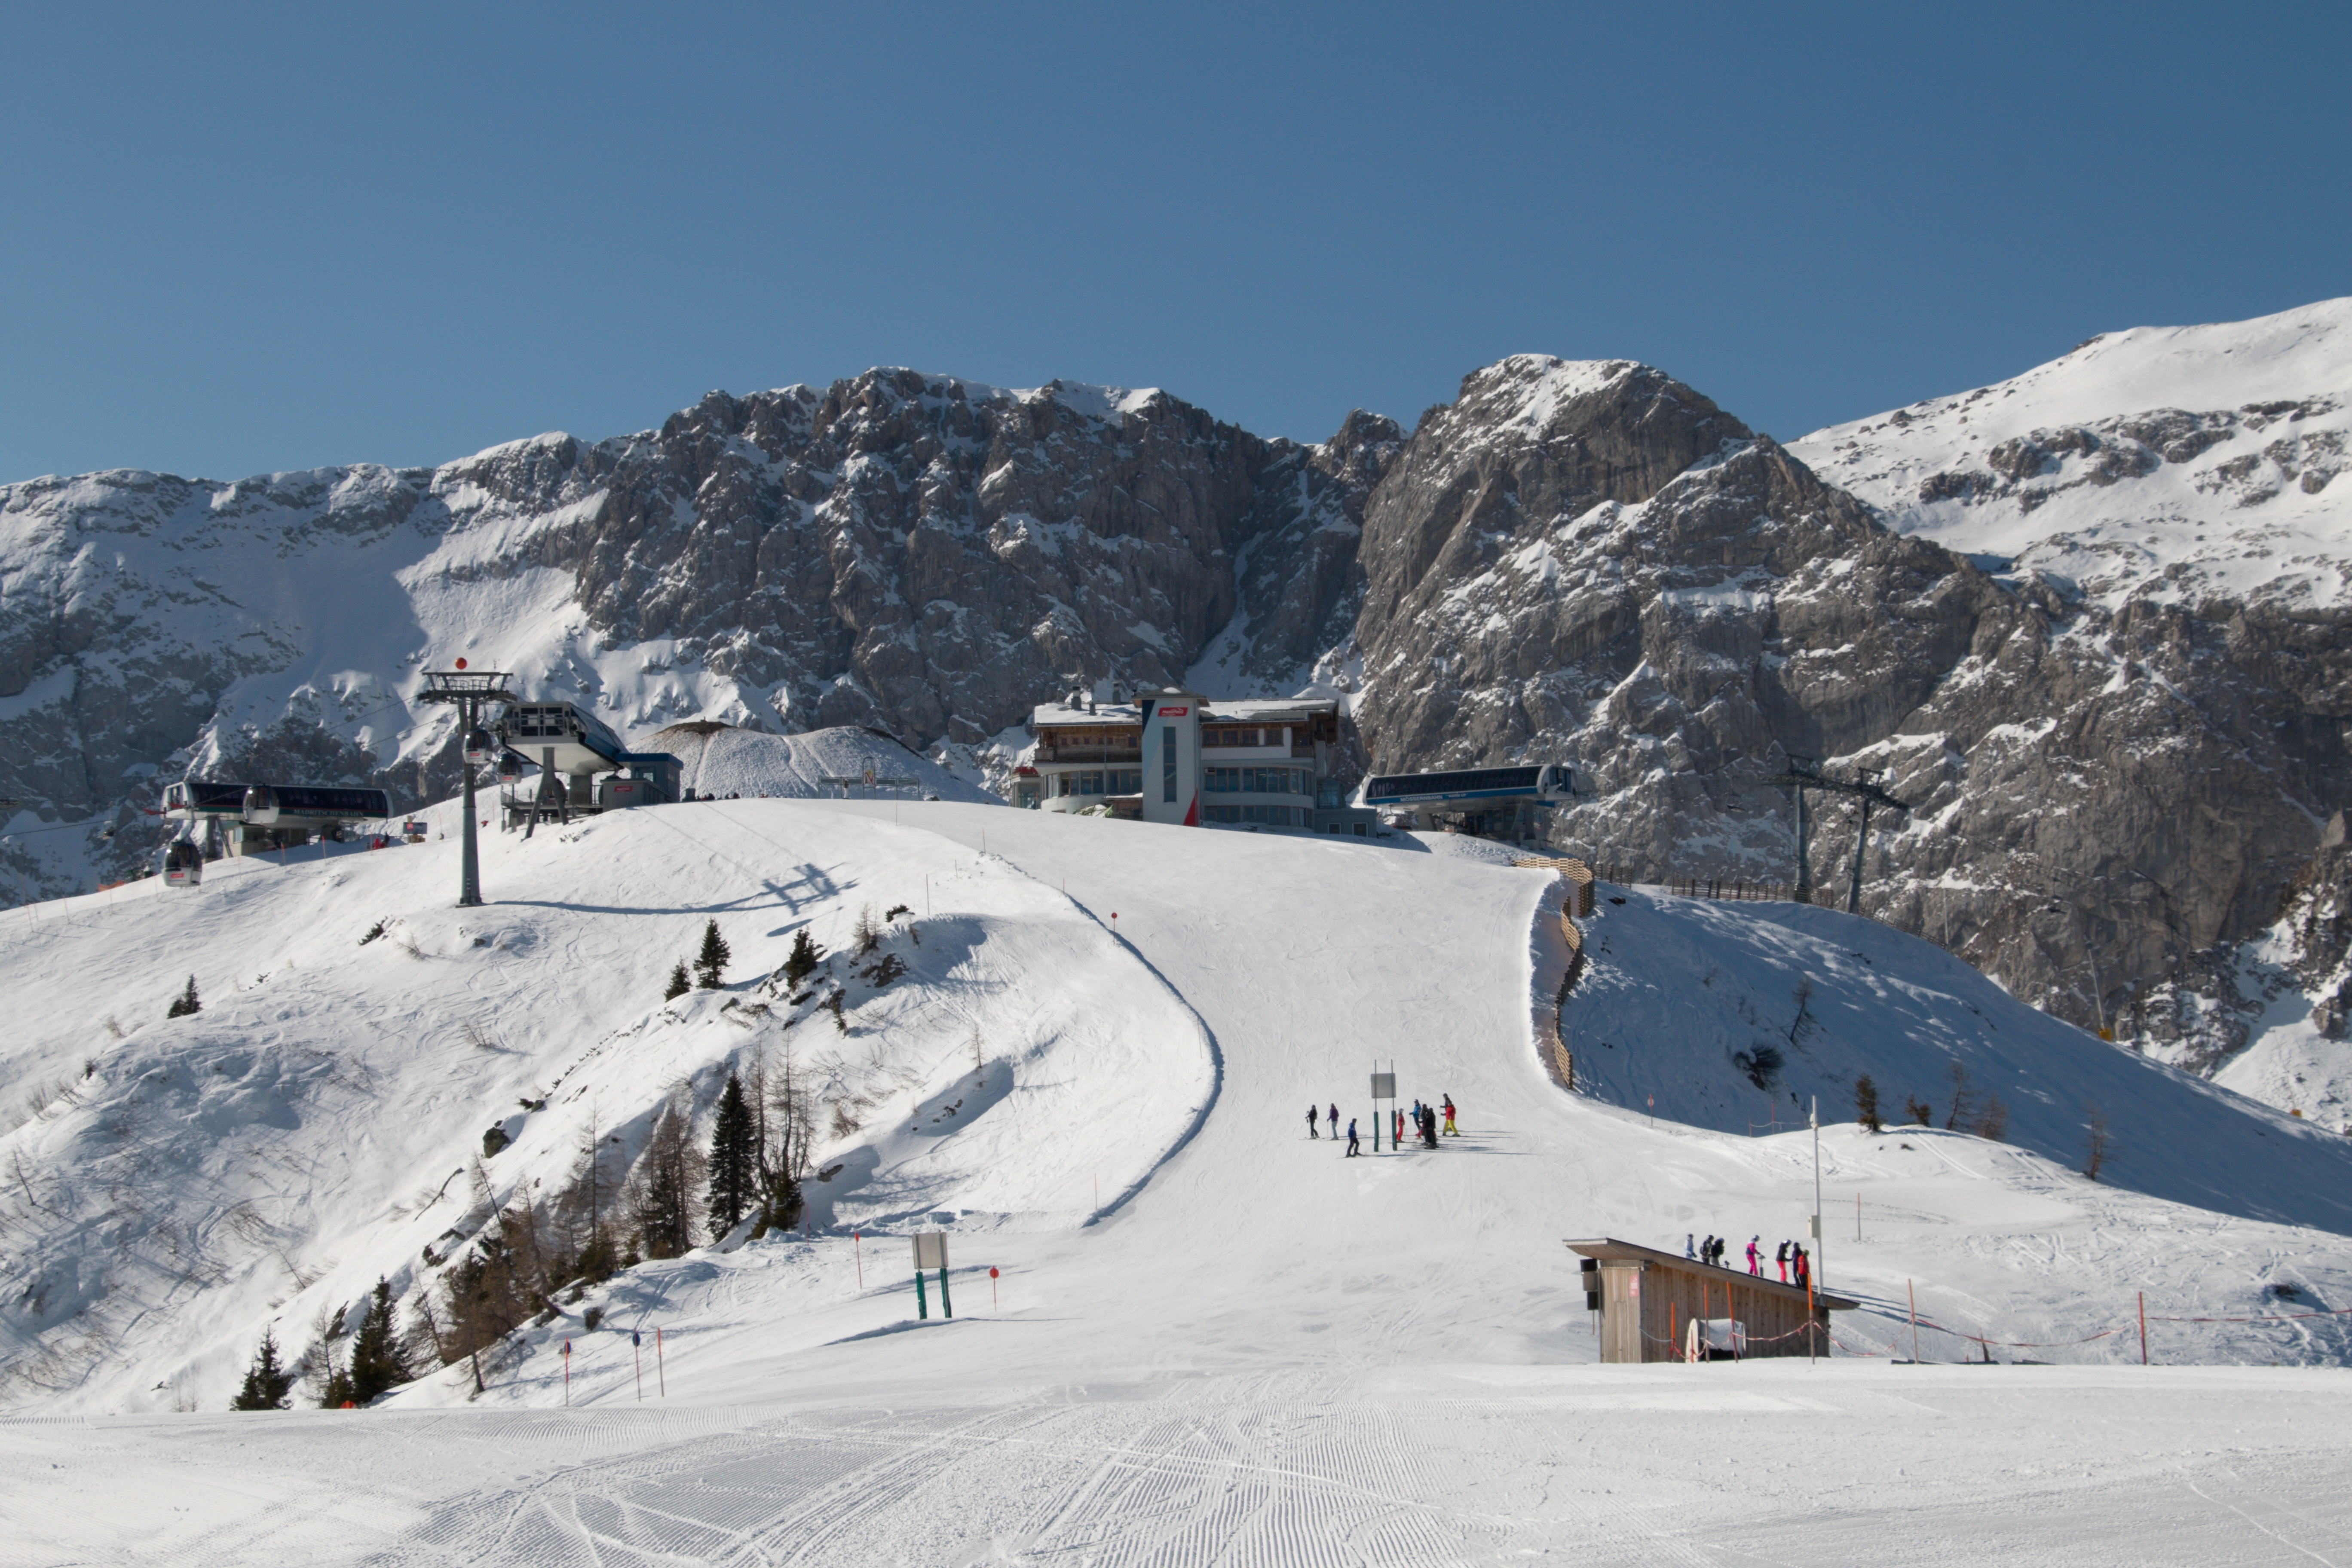
mountain, snow, winter, mountain range, weather, skiing, season, ridge, sports equipment, austria, winter sport, sports, resort, mountains, alps, ski, footwear, piste, the sky, ski touring, snowy alps, nordic skiing, ski mountaineering, ski equipment, nassfeld, mountainous landforms, geological phenomenon